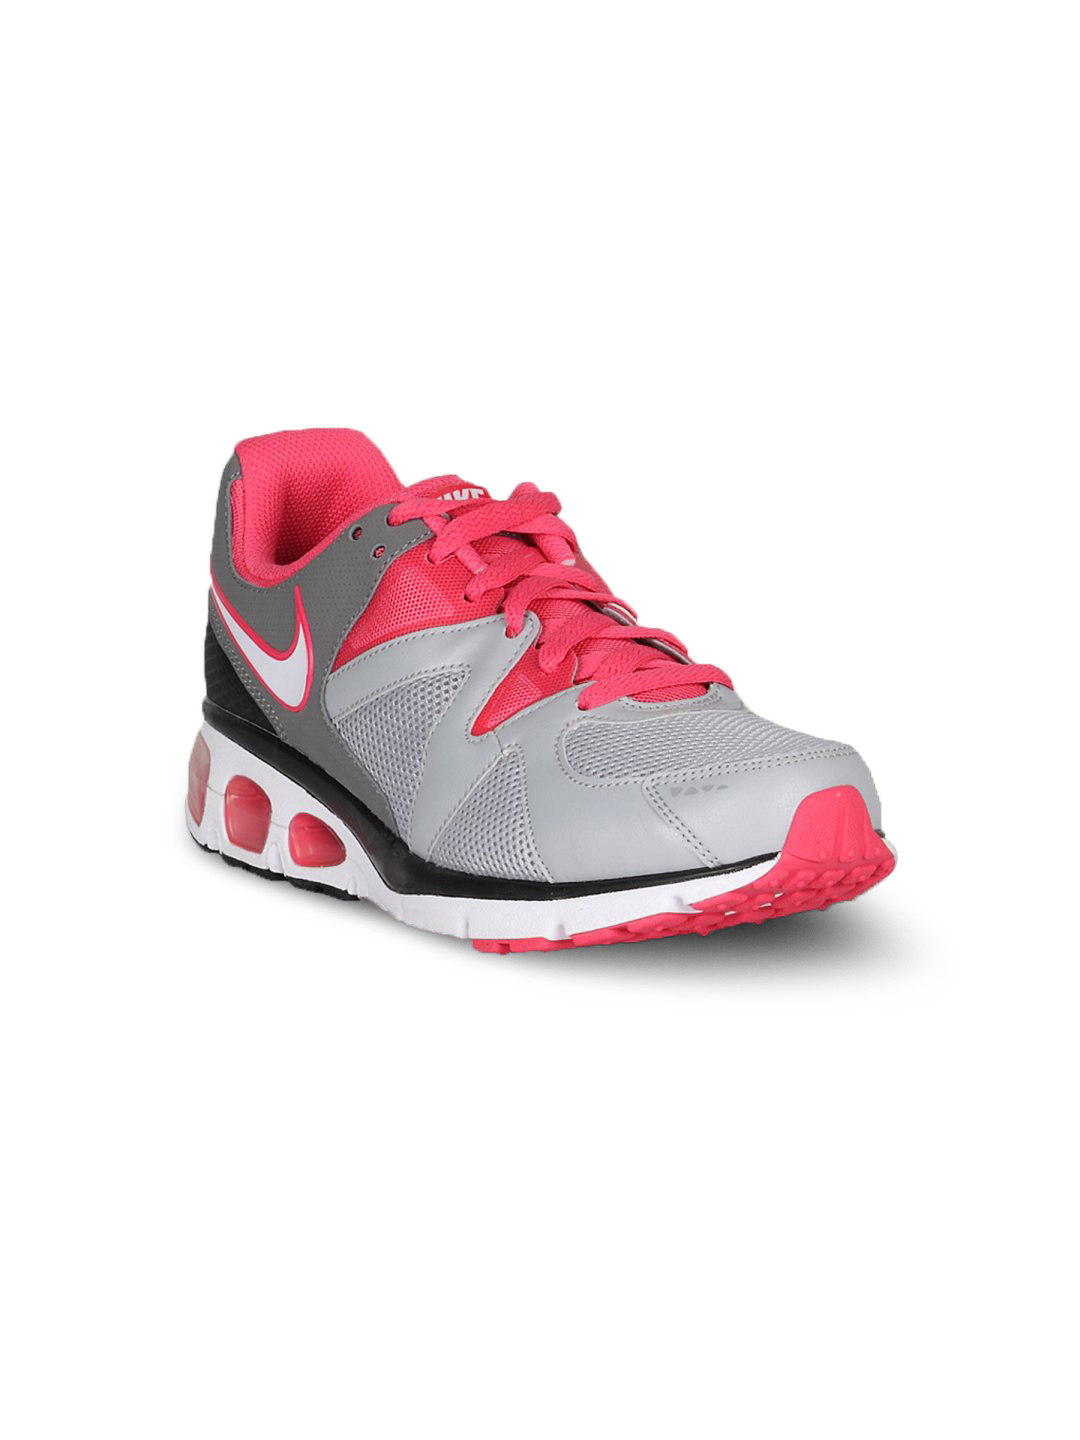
Nike Women Air Max Turbulence Grey Pink Shoe
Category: Footwear / Shoes / Sports Shoes
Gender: Women
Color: Grey
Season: Summer 2011
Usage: Sports